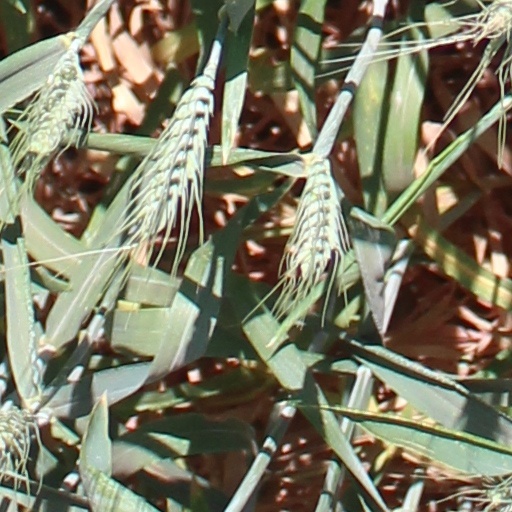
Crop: wheat